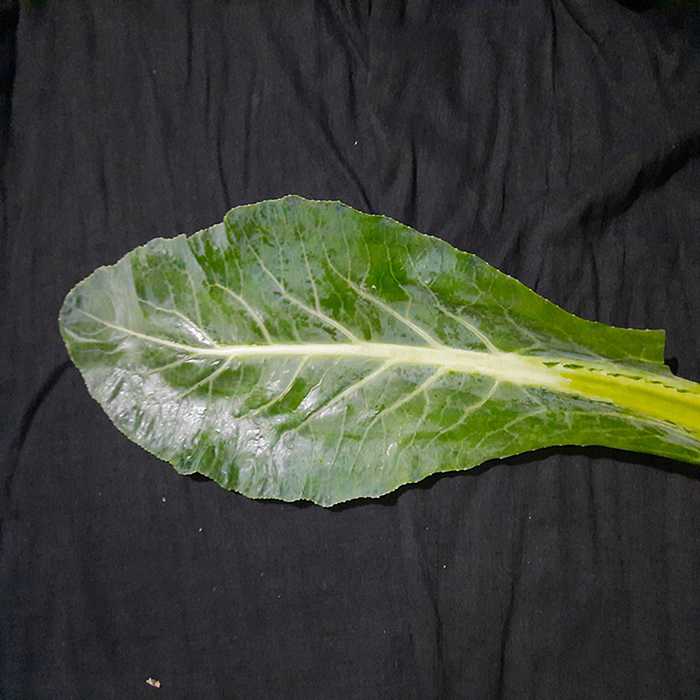
Plant: Cauliflower
Label: Fresh leaf